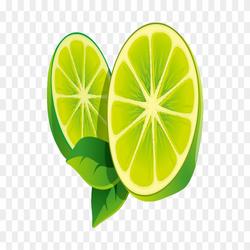
Label: Lemon